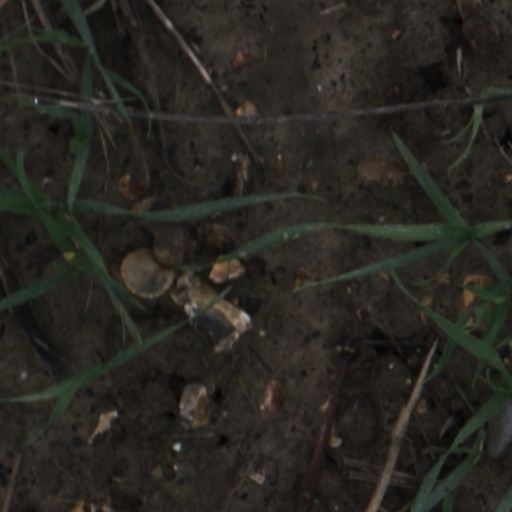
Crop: wheat